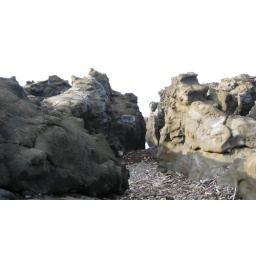
beach under tow hill